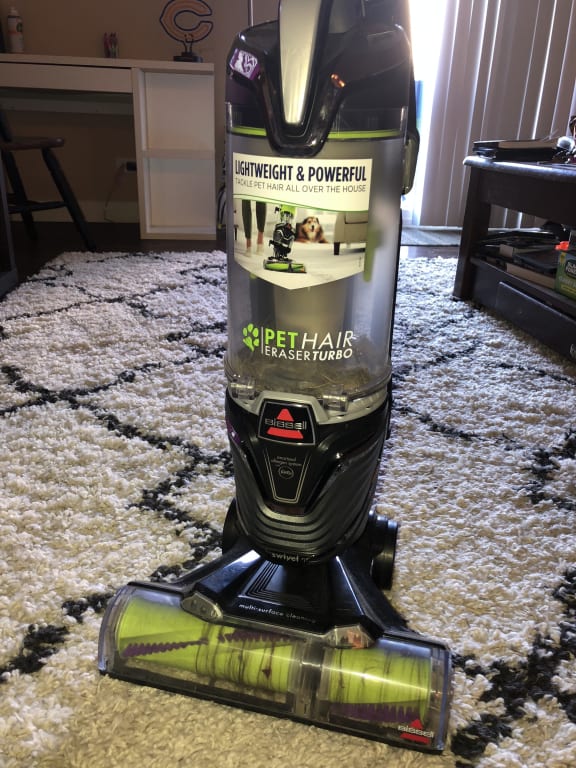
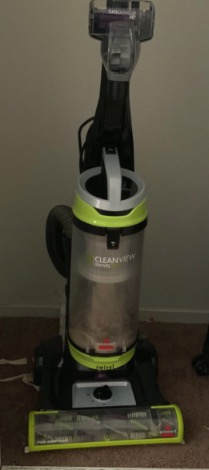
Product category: items_vacuum
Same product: no